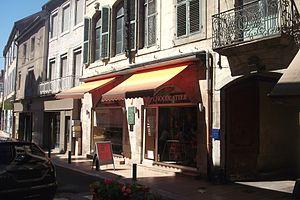
La pâtisserie de Mickaël Azouz à Vesoul (Haute-Saône, Franche-Comté)
Mickaël Azouz est un maître chocolatier-pâtissier français, né le 20 février 1943 à Vesoul. Il remporta la première édition de la coupe du monde de la pâtisserie en 1989.
La Rue d'Alsace-Lorraine est une rue du quartier historique de Vesoul, dans la Haute-Saône.